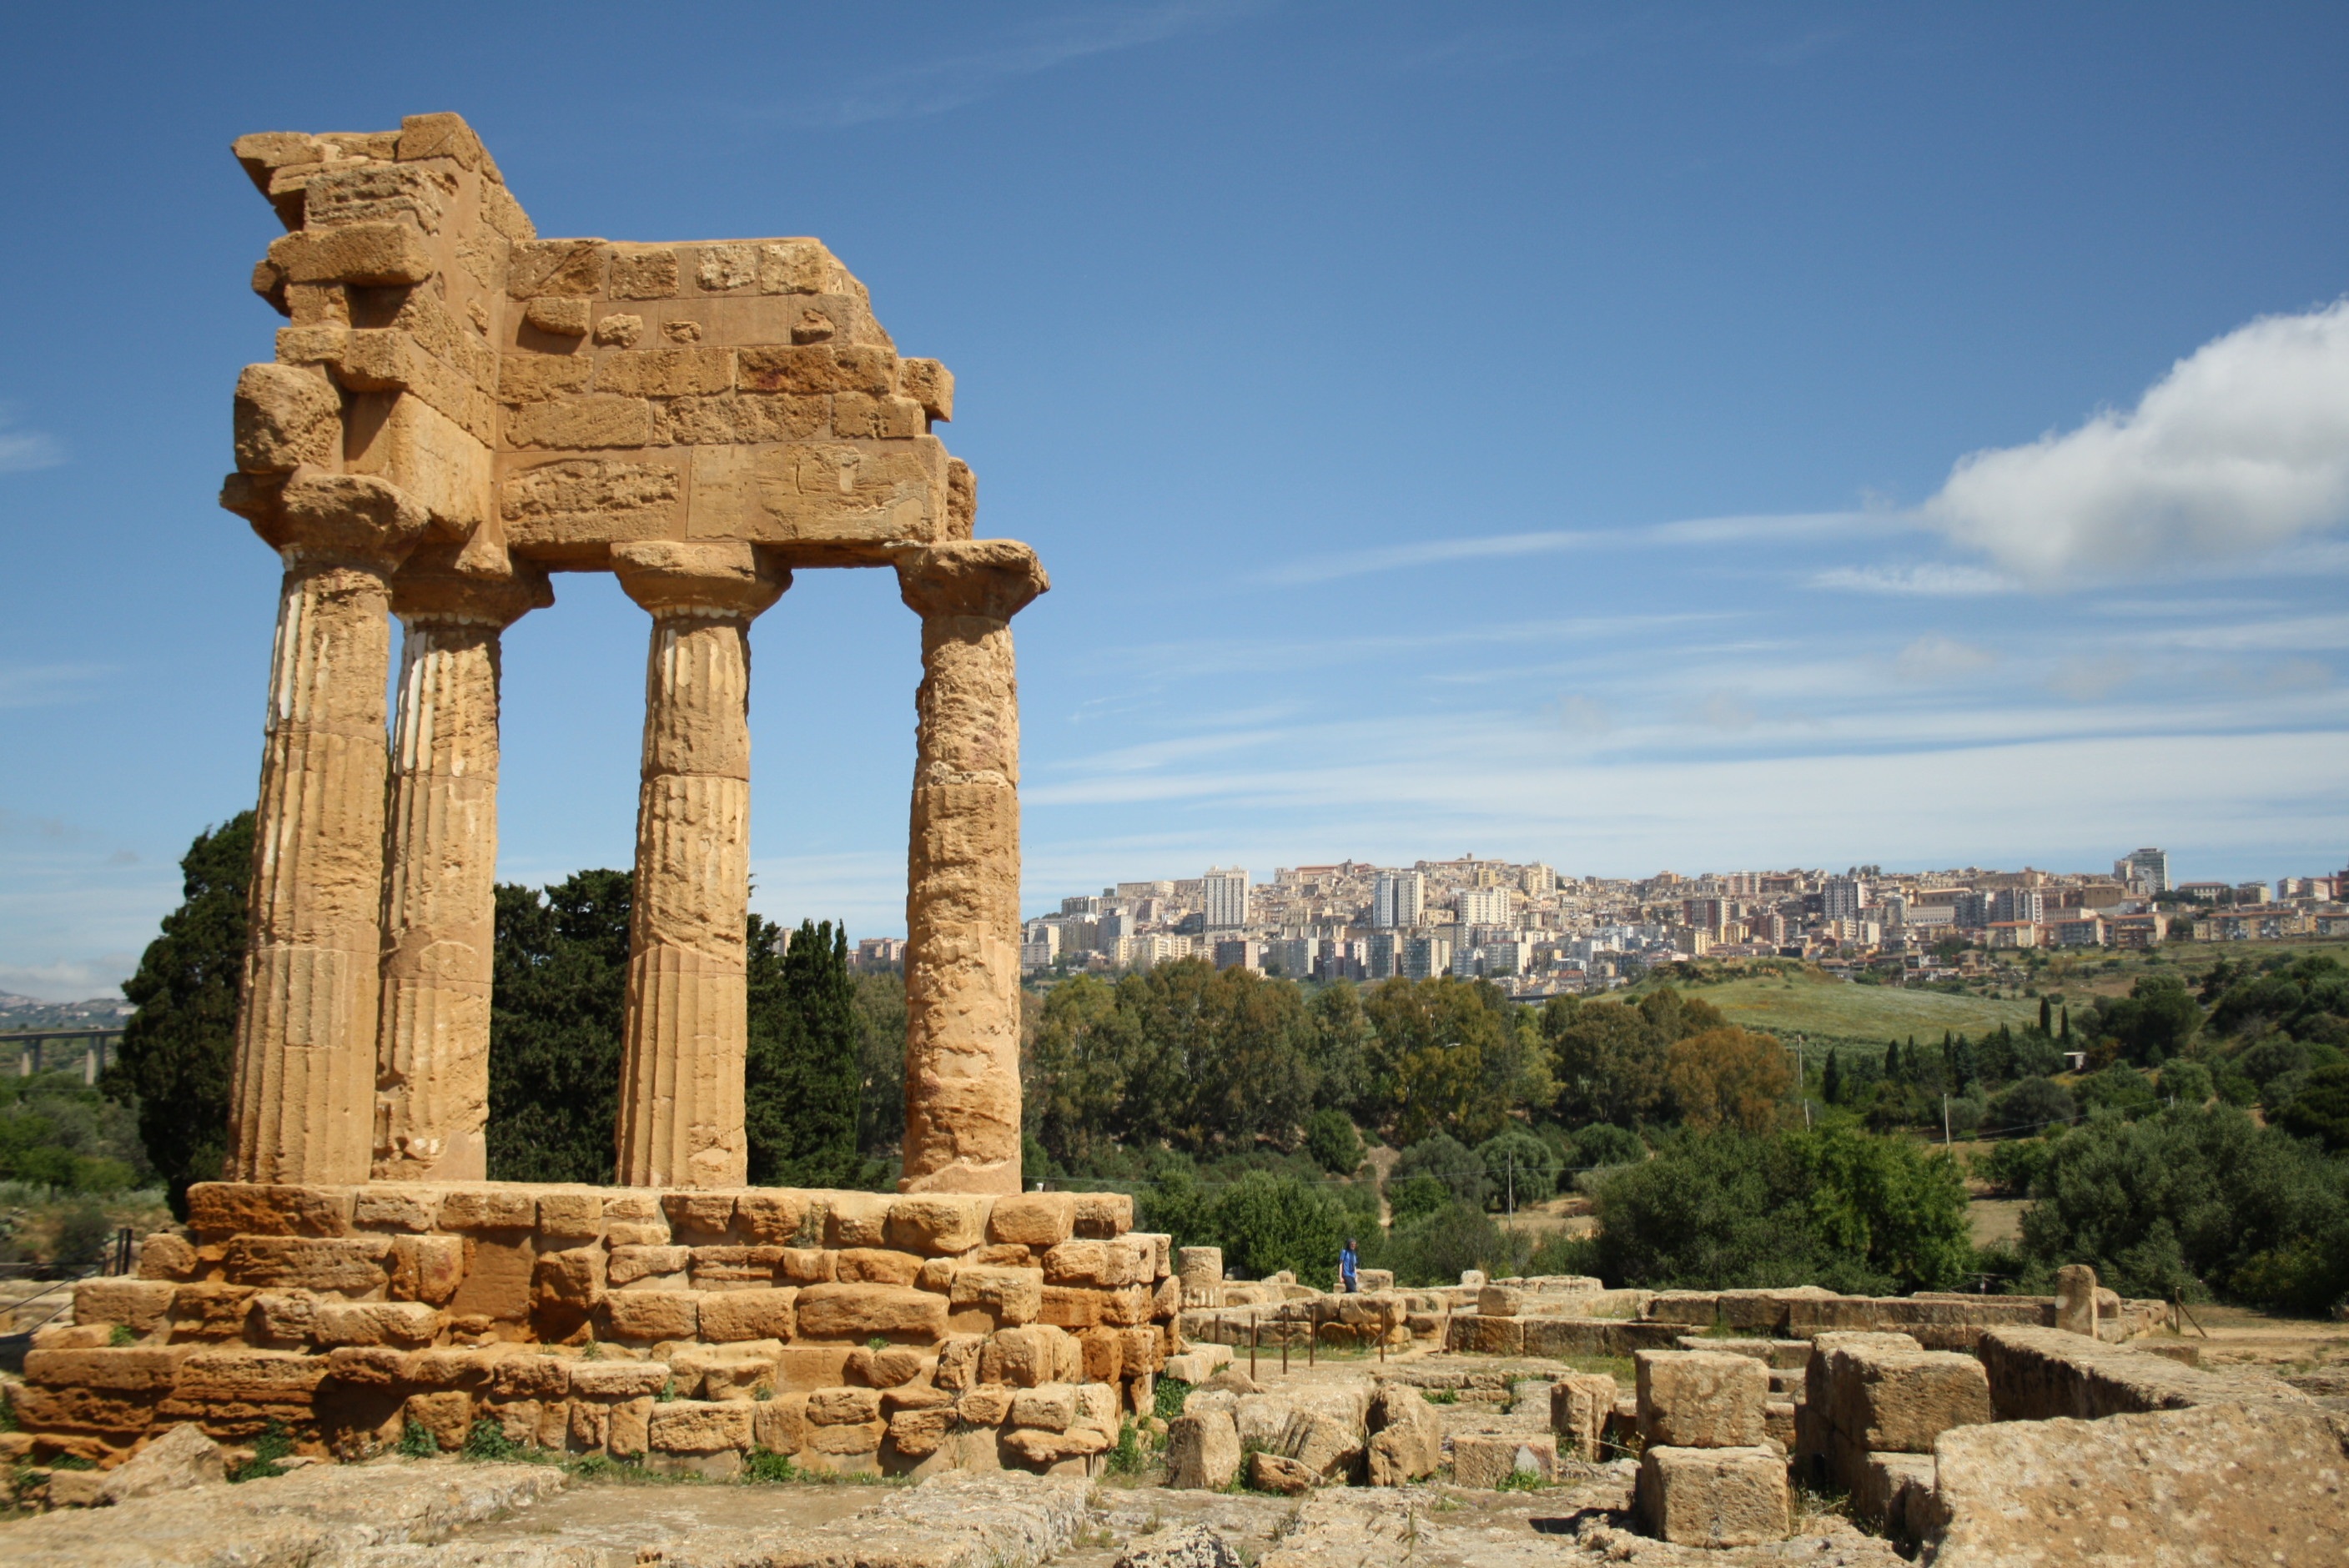
architecture, structure, building, monument, arch, landmark, italy, place of worship, archaeology, temple, ruins, sicily, agrigento, archaeological site, unesco world heritage site, roman temple, historic site, ancient history, ancient roman architecture, ancient greek temple